Jal Jal Mare Patang

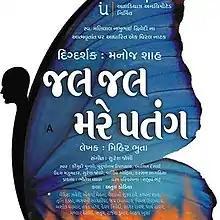
Official poster

Jal Jal Mare Patang is a 2009 Gujarati language biographical play that was written by Mihir Bhuta and directed by Manoj Shah. The play depicts the life of 19th-century Indian writer and philosopher Manilal Dwivedi (1858–1898).